Bobby Moore

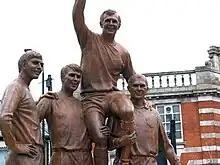
The "World Cup Sculpture" featuring Moore with the World Cup trophy, on the shoulders of Geoff Hurst and Ray Wilson, together with Martin Peters. (Location: Barking Road at the junction with Green Street, London E6).

In the final, England went 1–0 down through Helmut Haller, but Moore's awareness and quick-thinking helped England to a swift equaliser. He was fouled by Wolfgang Overath midway inside the German half and, rather than remonstrate or head back into defence, he picked himself up quickly while looking ahead and delivered an instant free kick on to Hurst's head, in a movement practised at West Ham. Hurst scored.